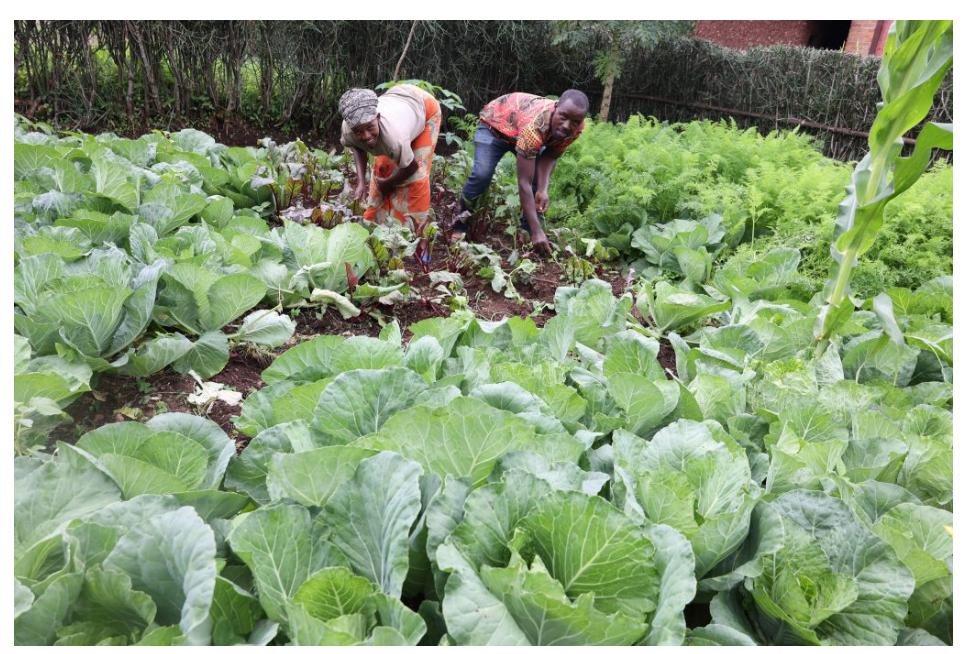
Wakulima wawili wakihudumia bustani yao kubwa yenye matuta yaliyojaa mboga za majani zilizoota na kustawi vizuri kwa ajili ya mavuno na mauzo sokoni.